NXT United Kingdom Championship

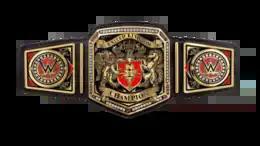
The final NXT United Kingdom Championship belt design with default side plates (2020–2022)

The NXT United Kingdom Championship was a men's professional wrestling championship that was created and promoted by the American promotion WWE. It was primarily defended as the top championship of the NXT UK brand division, a sister brand of WWE's developmental territory NXT based in the United Kingdom. It was also occasionally defended at NXT events and had also been defended on independent wrestling shows in the United Kingdom before the COVID-19 pandemic.